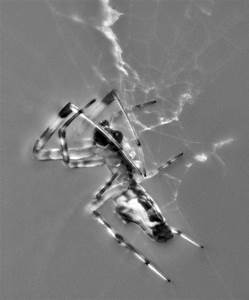
Label: ragno